Bread in Europe

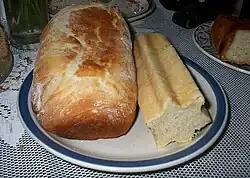
Two loaves of "pain de mie"

In France, pan bread is known as "pain de mie" and is used only for toast or for making stuffing; standard bread (in the form of baguettes or thicker breads) has a thick crust and often has large bubbles of air inside. It is often baked three times daily and is sold totally unwrapped for a crisp crust. Some fancy breads contain walnuts or are encrusted with poppy seeds.